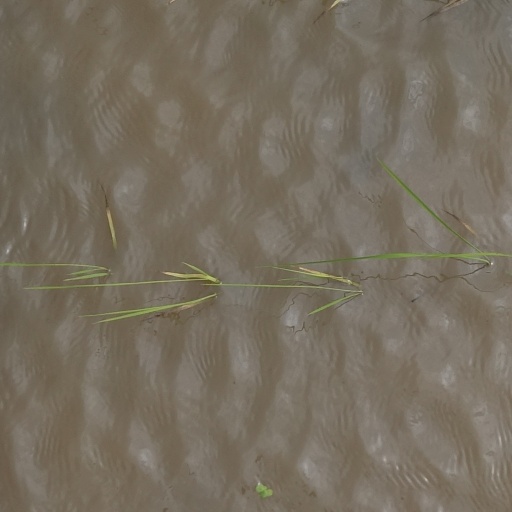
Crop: rice